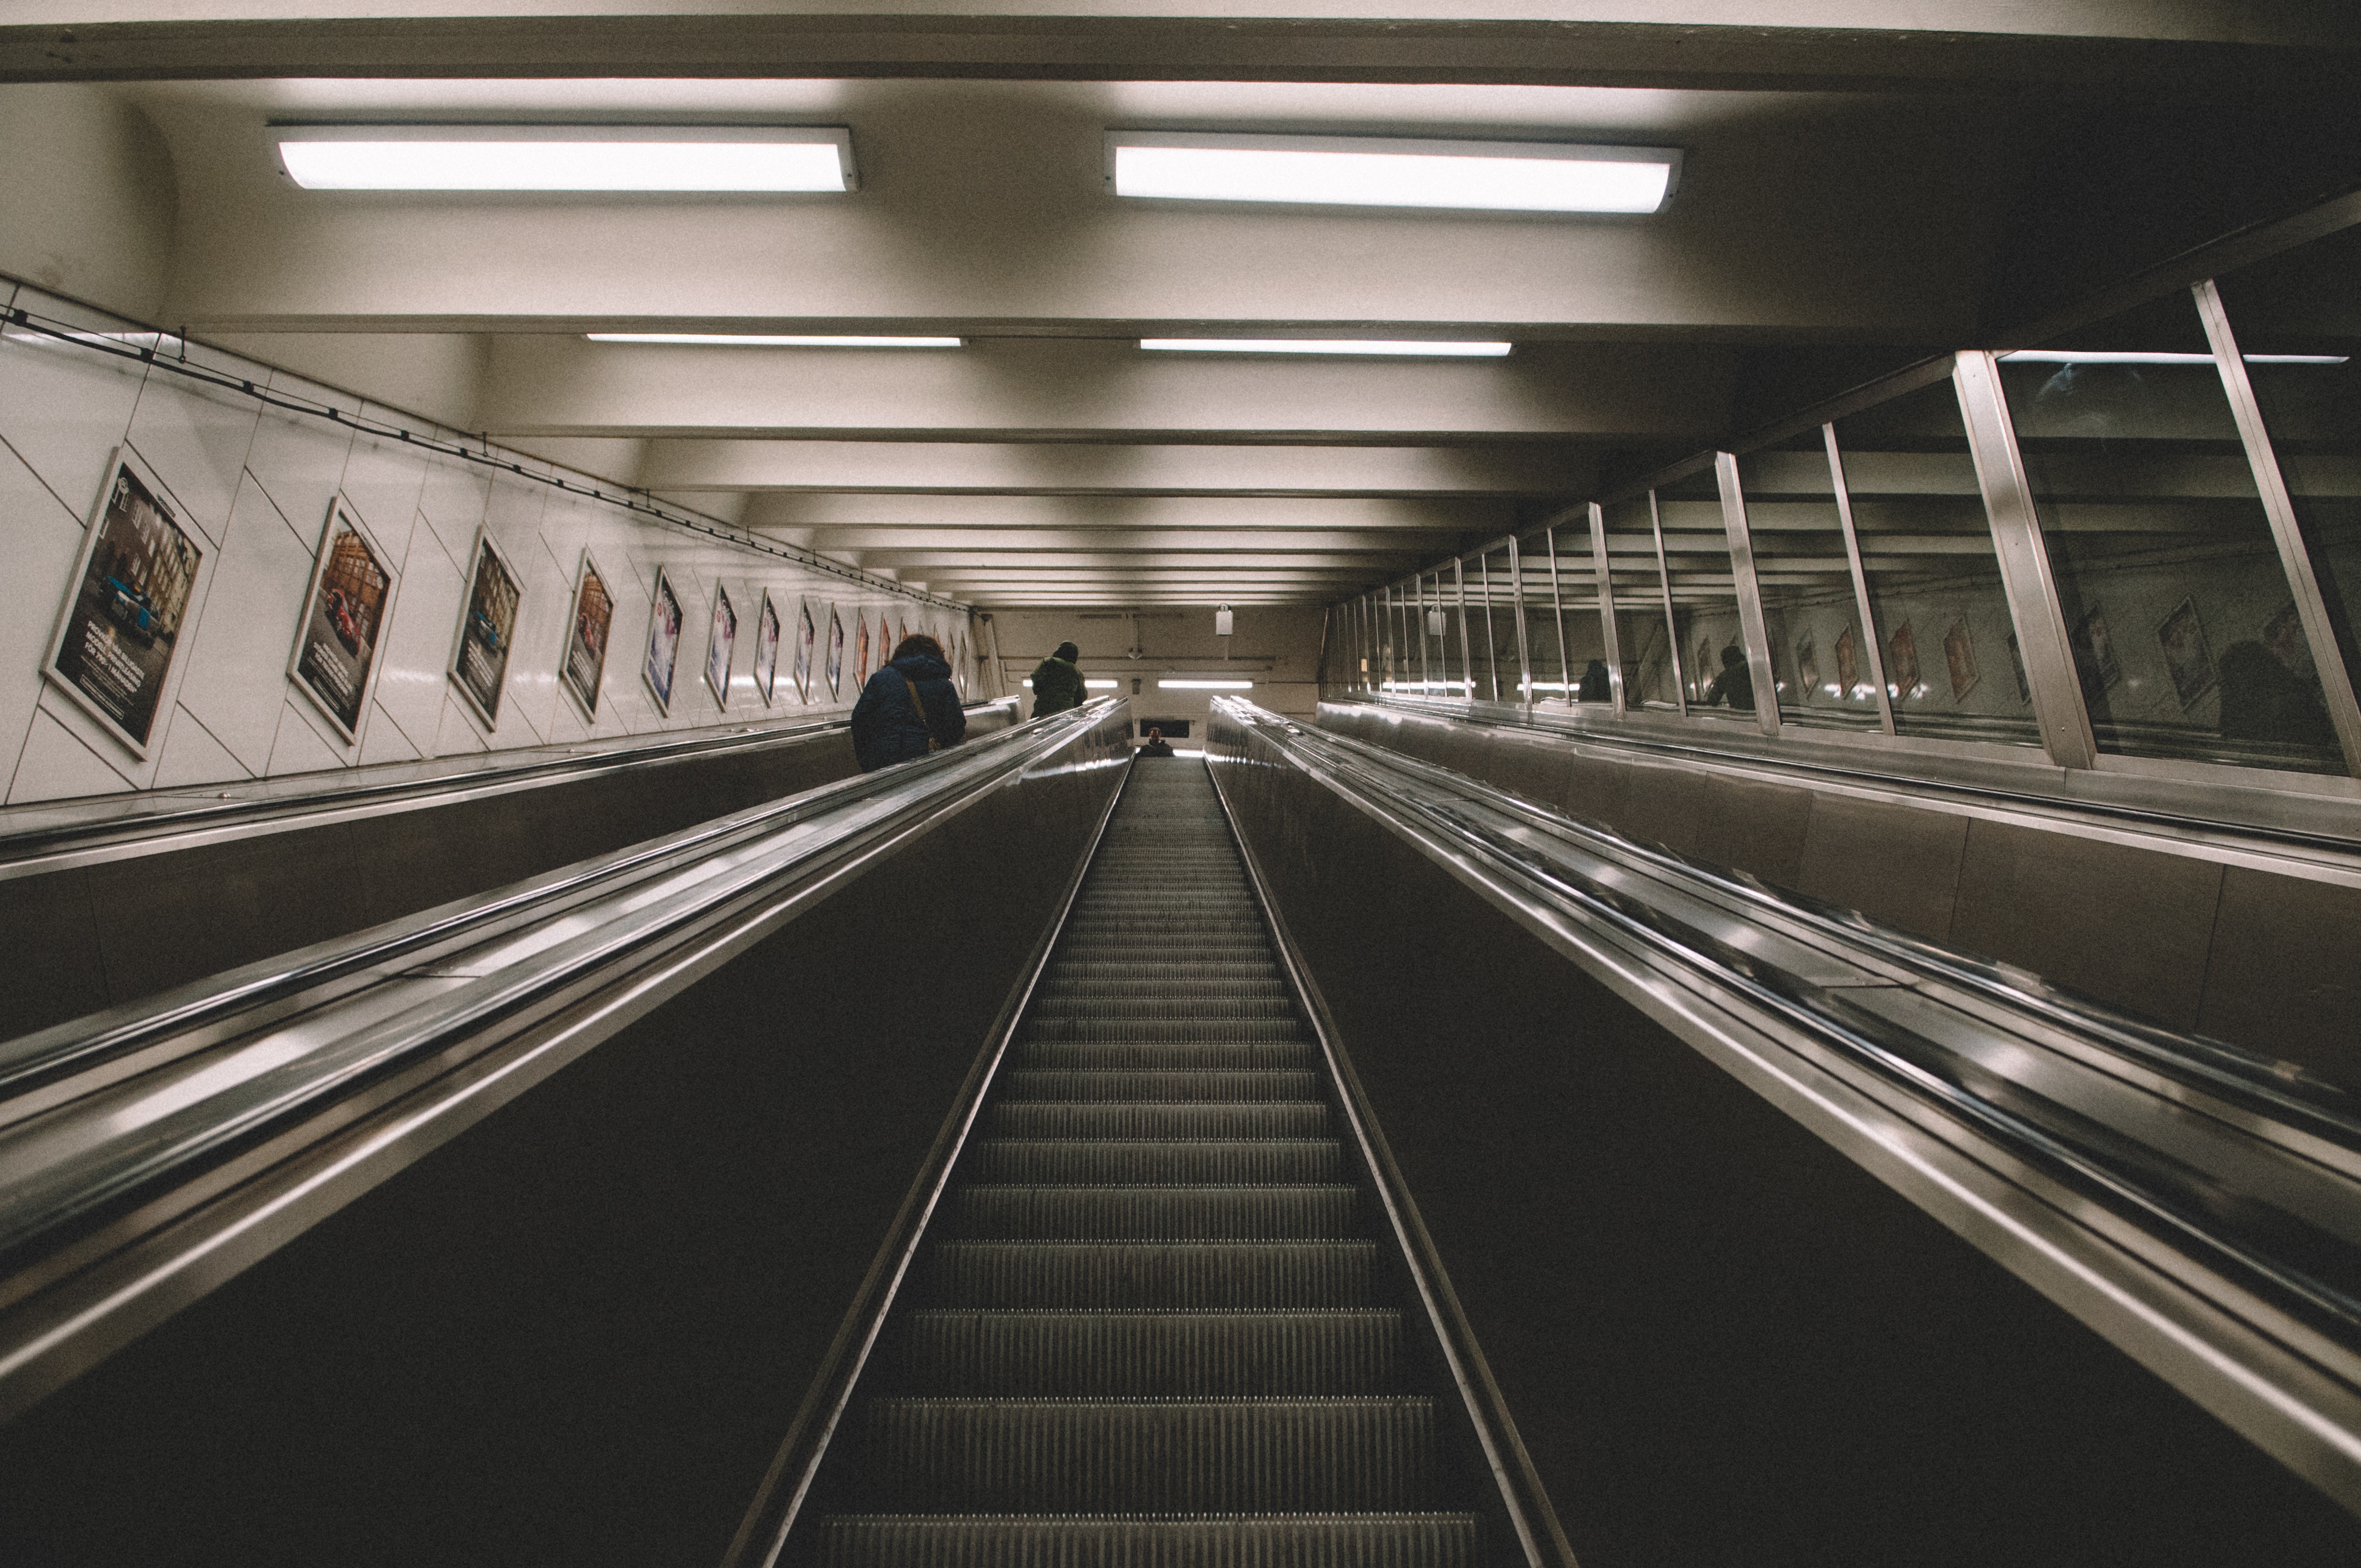
architecture, interior, escalator, subway, metro, transport, line, public transport, metro station, infrastructure, symmetry, rapid transit